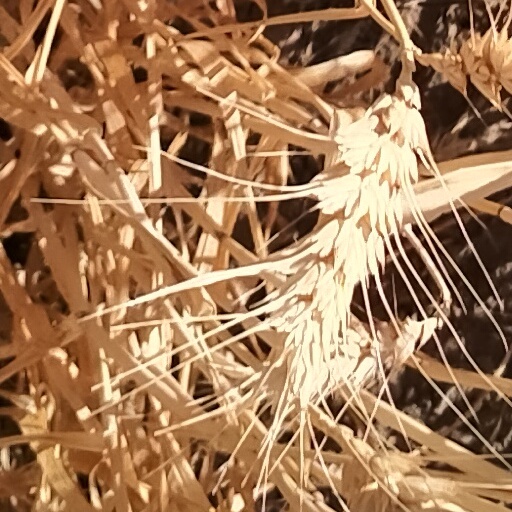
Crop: wheat